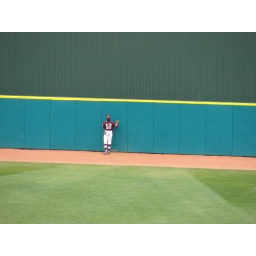
Kyle Colligan watches and the ball cruises over the green monster